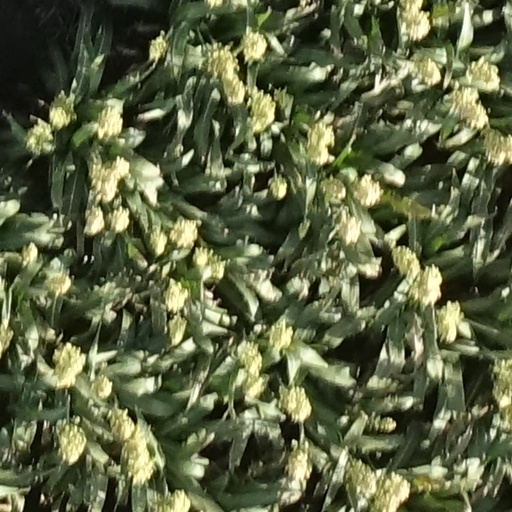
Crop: sorghum